Paralowie, South Australia

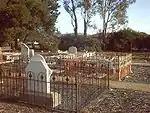
Burton Primitive Methodist Cemetery in 2004

Located on Bolivar Road, Paralowie, the now-closed cemetery is the only reminder of the Burton Methodist Church (used to stand by the side of Burton Road), built-in 1915, closed in 1950 and later demolished, and now marked with a memorial stone. An earlier church built in June 1858 also existed here and was used as a school until the 1950s.